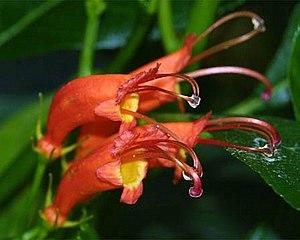
Gesneria est un genre de plantes de la famille des Gesneriaceae. Ce genre comprend de nombreuses espèces herbacées d'Amérique tropicale, à fleurs tubulaires et racines le plus souvent tubéreuses. Ce genre typique des Gesnériacées a été décrit en 1753 par le naturaliste suédois Carl von Linné. En 1703, Charles Plumier avait nommé ce genre Gesnera en hommage au naturaliste suisse Conrad Gesner, mais Linné l'a ensuite renommé Gesneria. L'espèce type est Gesneria humilis L.